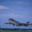
Label: airplane